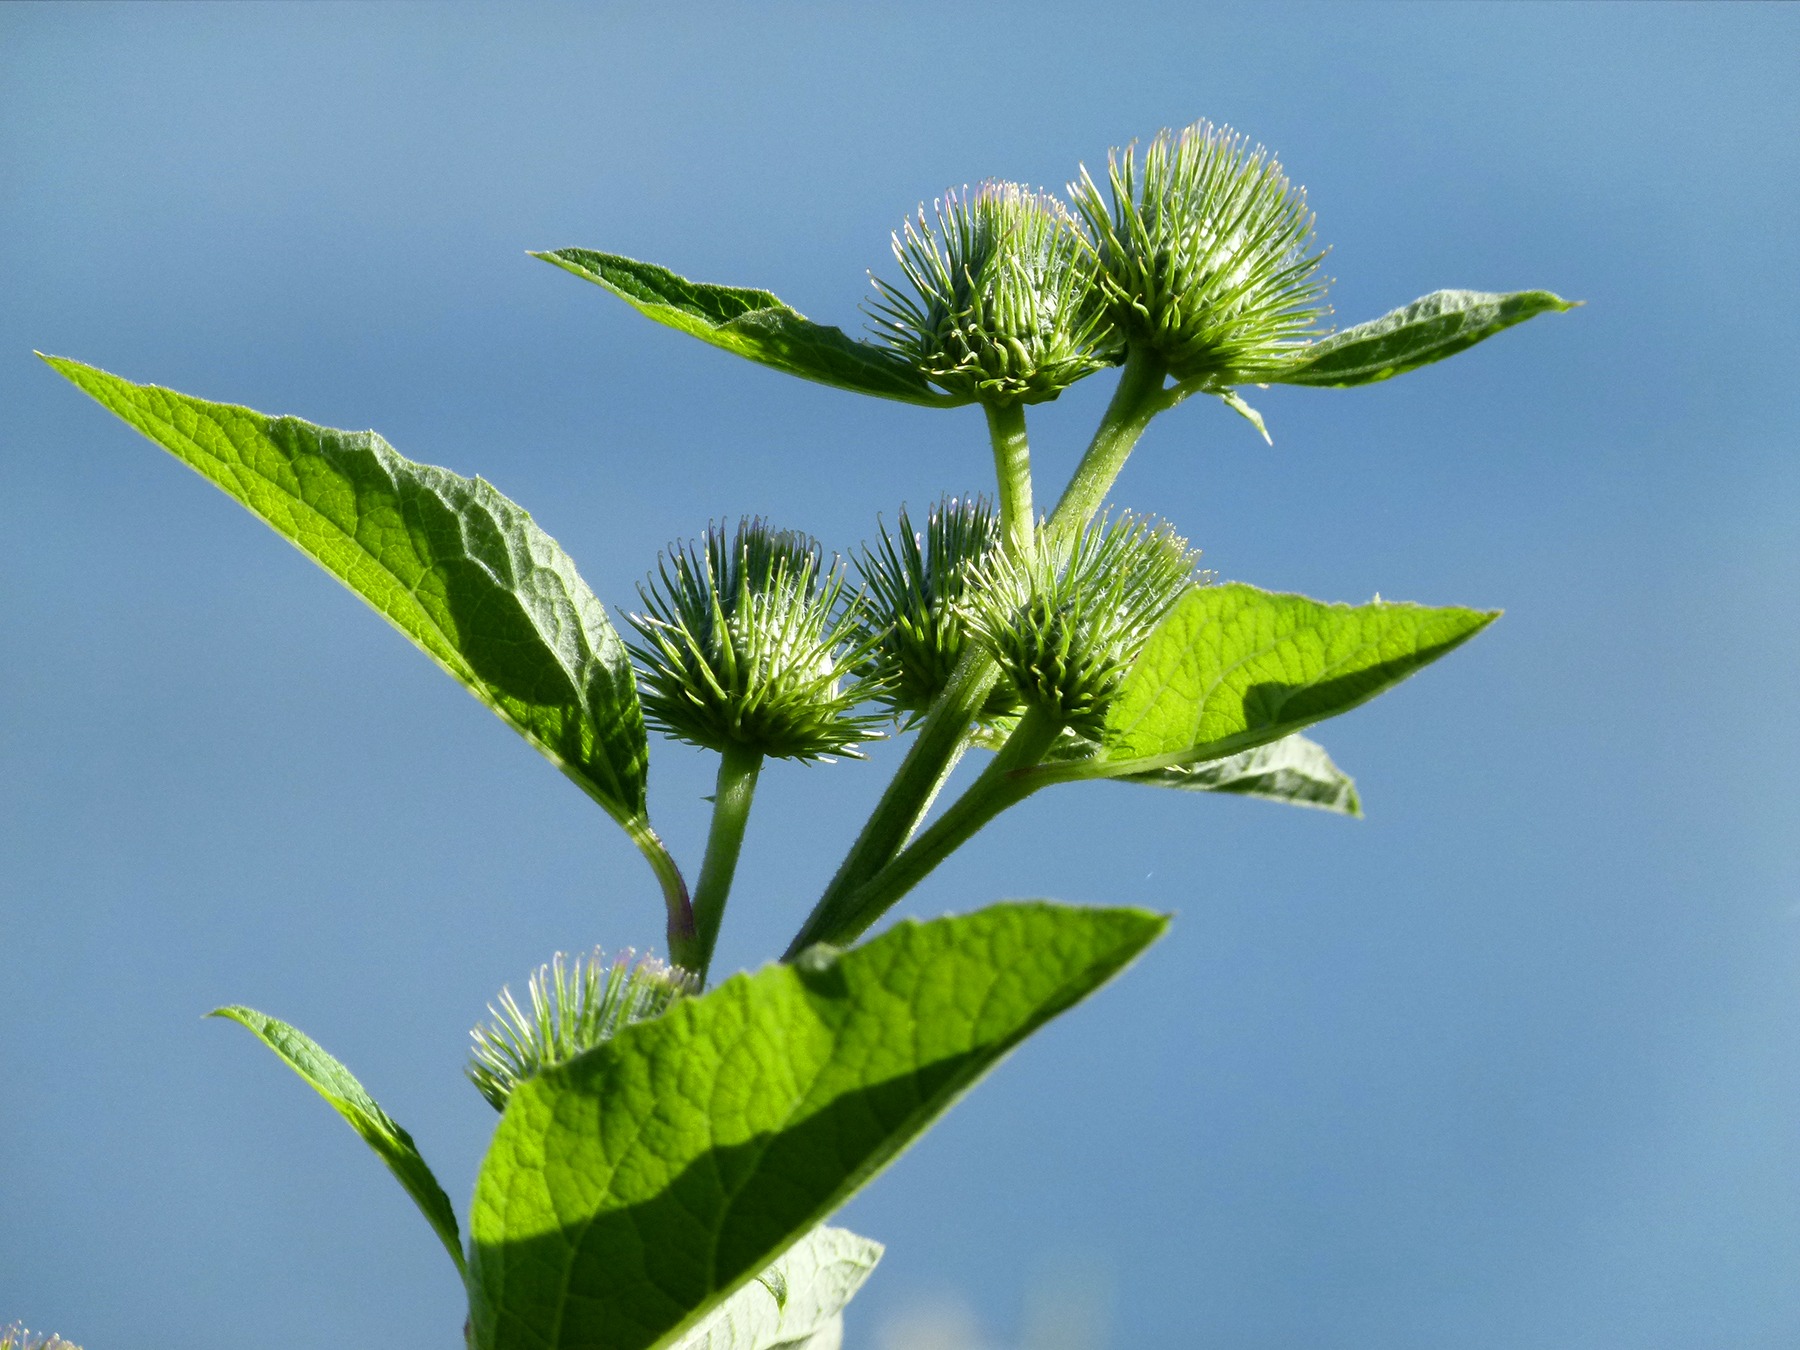
nature, branch, prickly, plant, leaf, flower, floral, green, herb, natural, botany, flora, wildflower, wild plant, shrub, bud, macro photography, burdock, flowering plant, daisy family, arctium, annual plant, plant stem, land plant